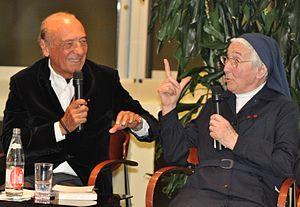
Jacques Séguéla et Soeur Marguerite Tiberghien, lors du lancement officiel du Fonds de Dotation Sœur Marguerite à l'UNESCO, à Paris le 12 avril 2011
Jacques Séguéla, né le 23 février 1934 à Paris, est un publicitaire et pharmacien français, cofondateur de l'agence de communication RSCG en 1970.